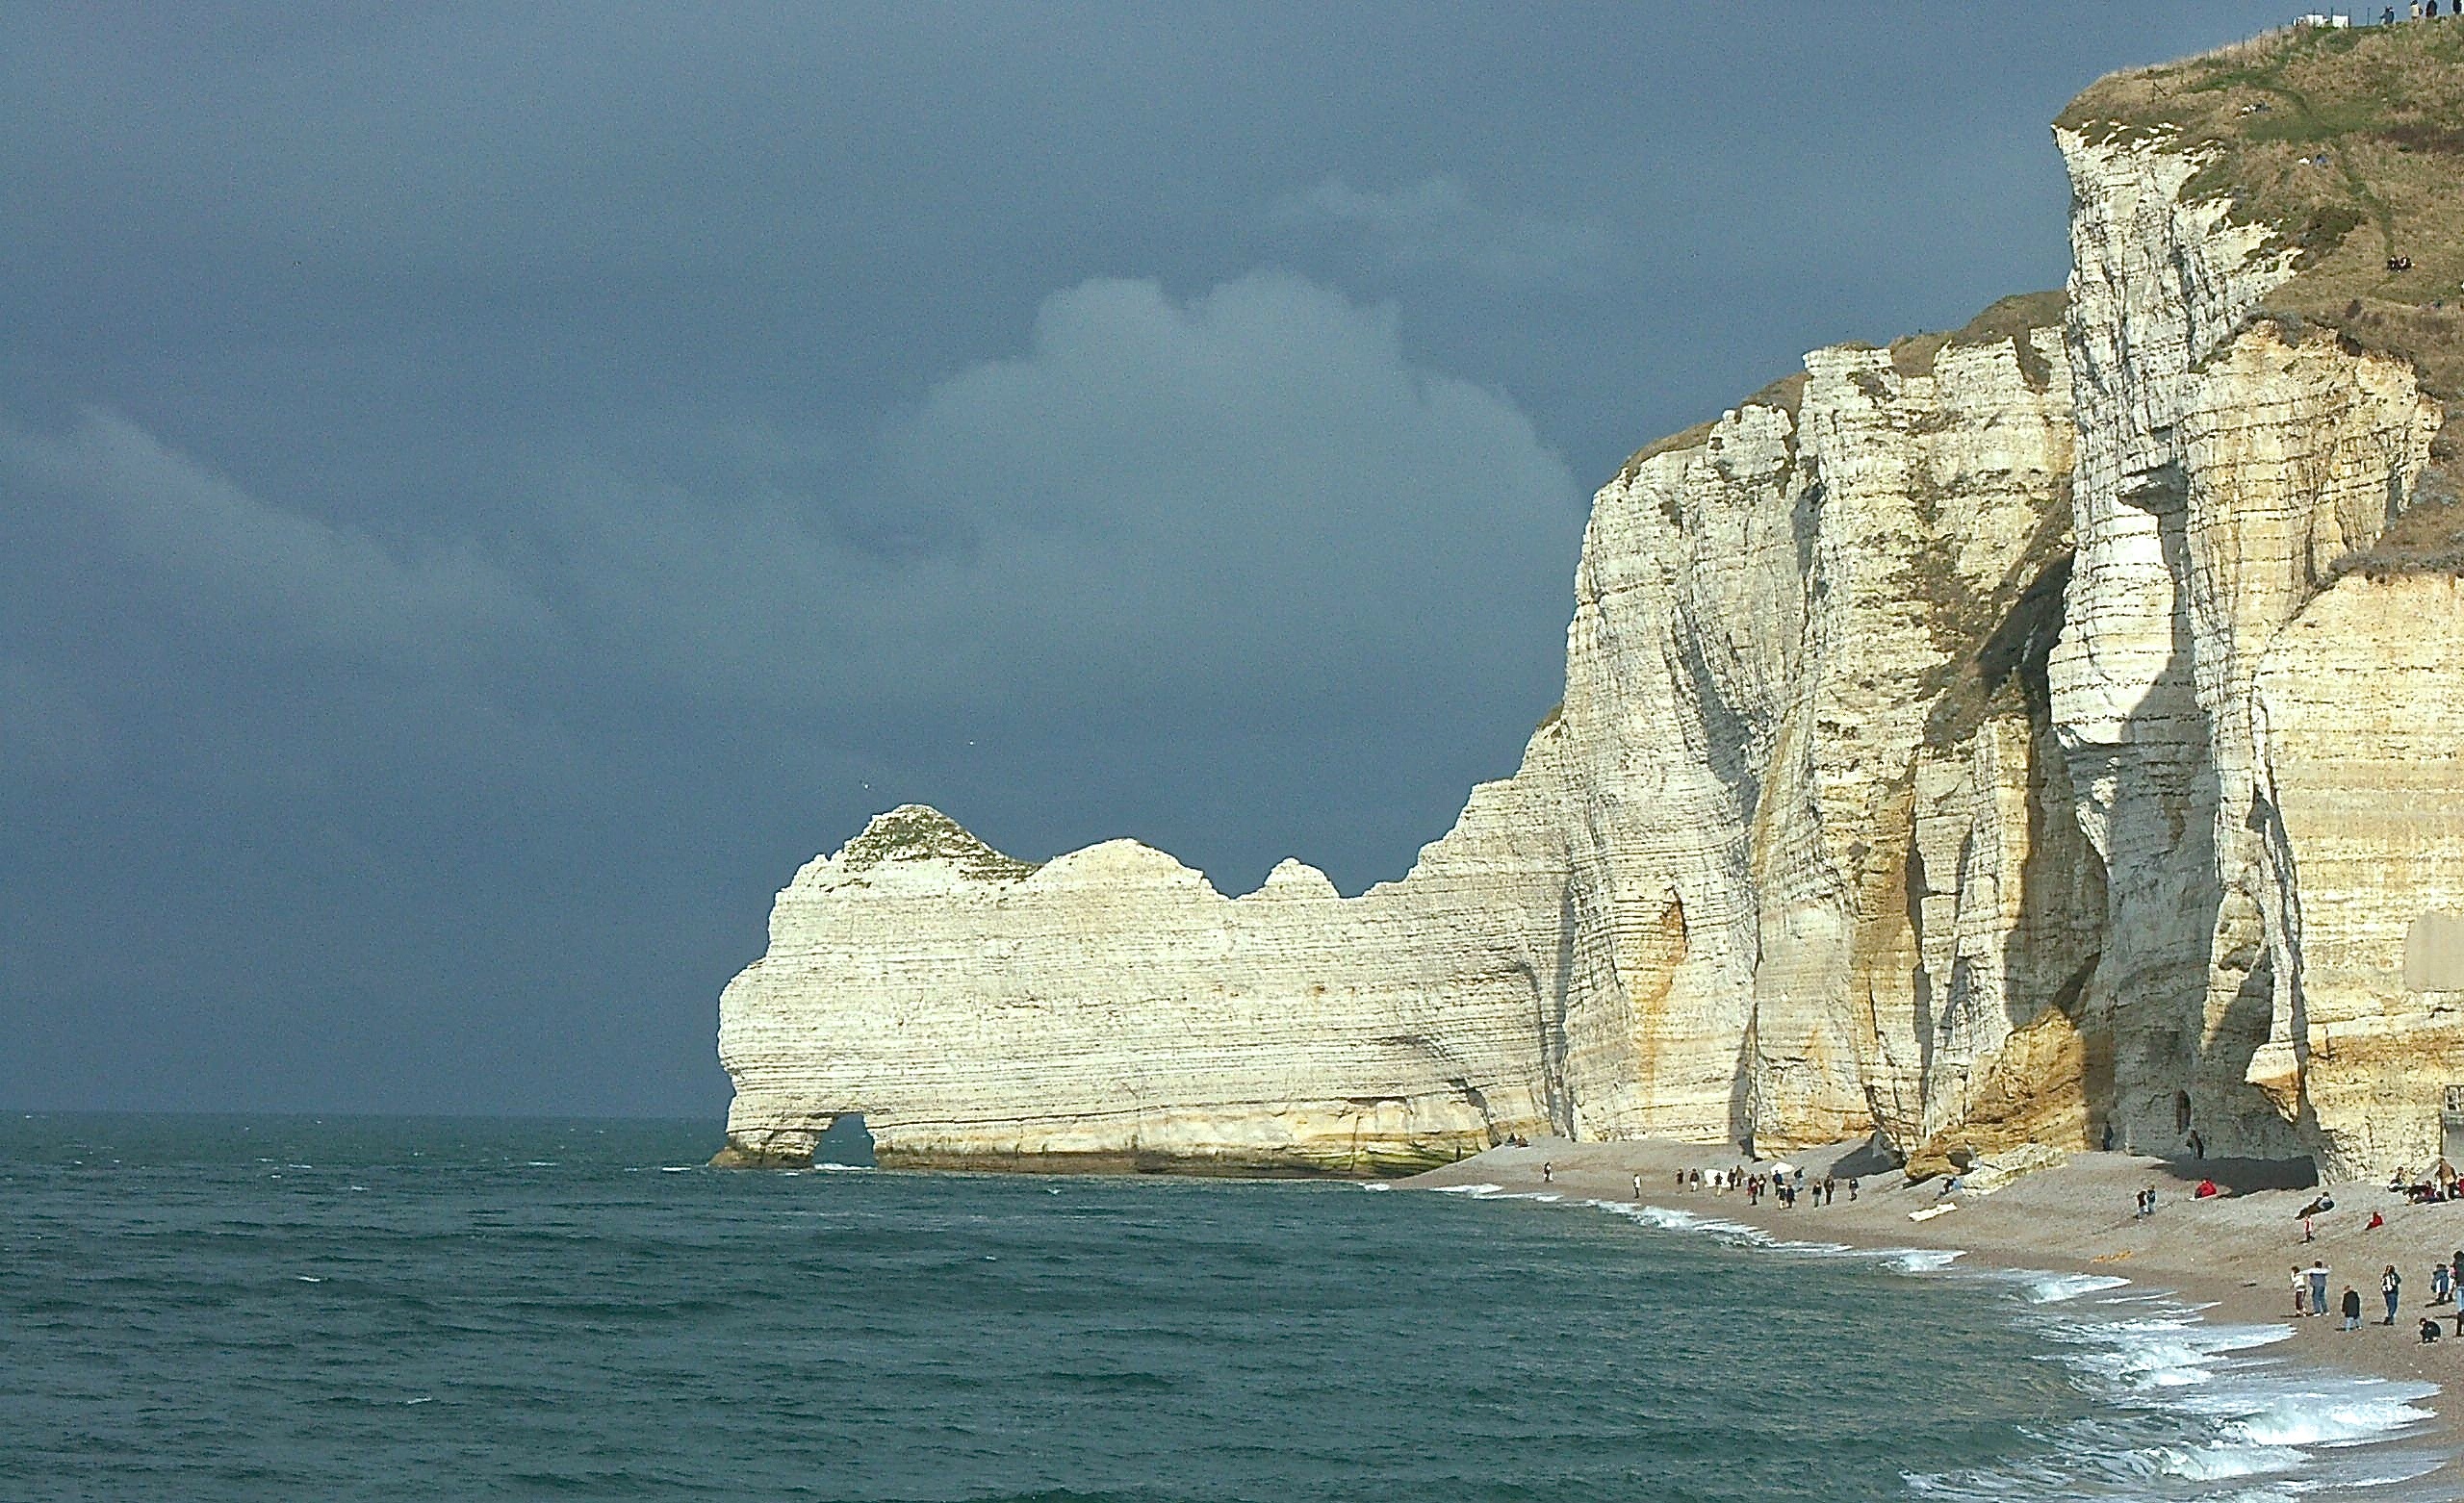
beach, landscape, sea, coast, rock, ocean, sky, vacation, formation, cliff, france, arch, tower, bay, landmark, contrast, stack, terrain, ruins, limestone, normandy, cape, etretat, ancient history